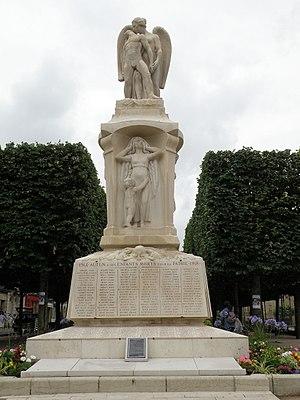
Autun (Saône-et-Loire, Bourgogne, France). Monuments aux morts, place du Champ-de-Mars.
Ce tableau présente la liste de tous les monuments historiques classés ou inscrits dans la ville d'Autun, Saône-et-Loire, en France.
Autun est une commune française du département de Saône-et-Loire en région Bourgogne-Franche-Comté, située dans le parc naturel régional du Morvan.
La liste des édifices labellisés « Patrimoine du xxᵉ siècle » de Saône-et-Loire recense les édifices ayant reçu le label « Patrimoine du xxᵉ siècle » dans la Saône-et-Loire en France. En 2017, ils sont au nombre de trente dans le département.